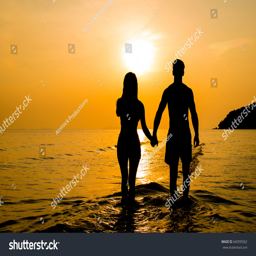
silhouette of couple holding hands at the beach in sunset